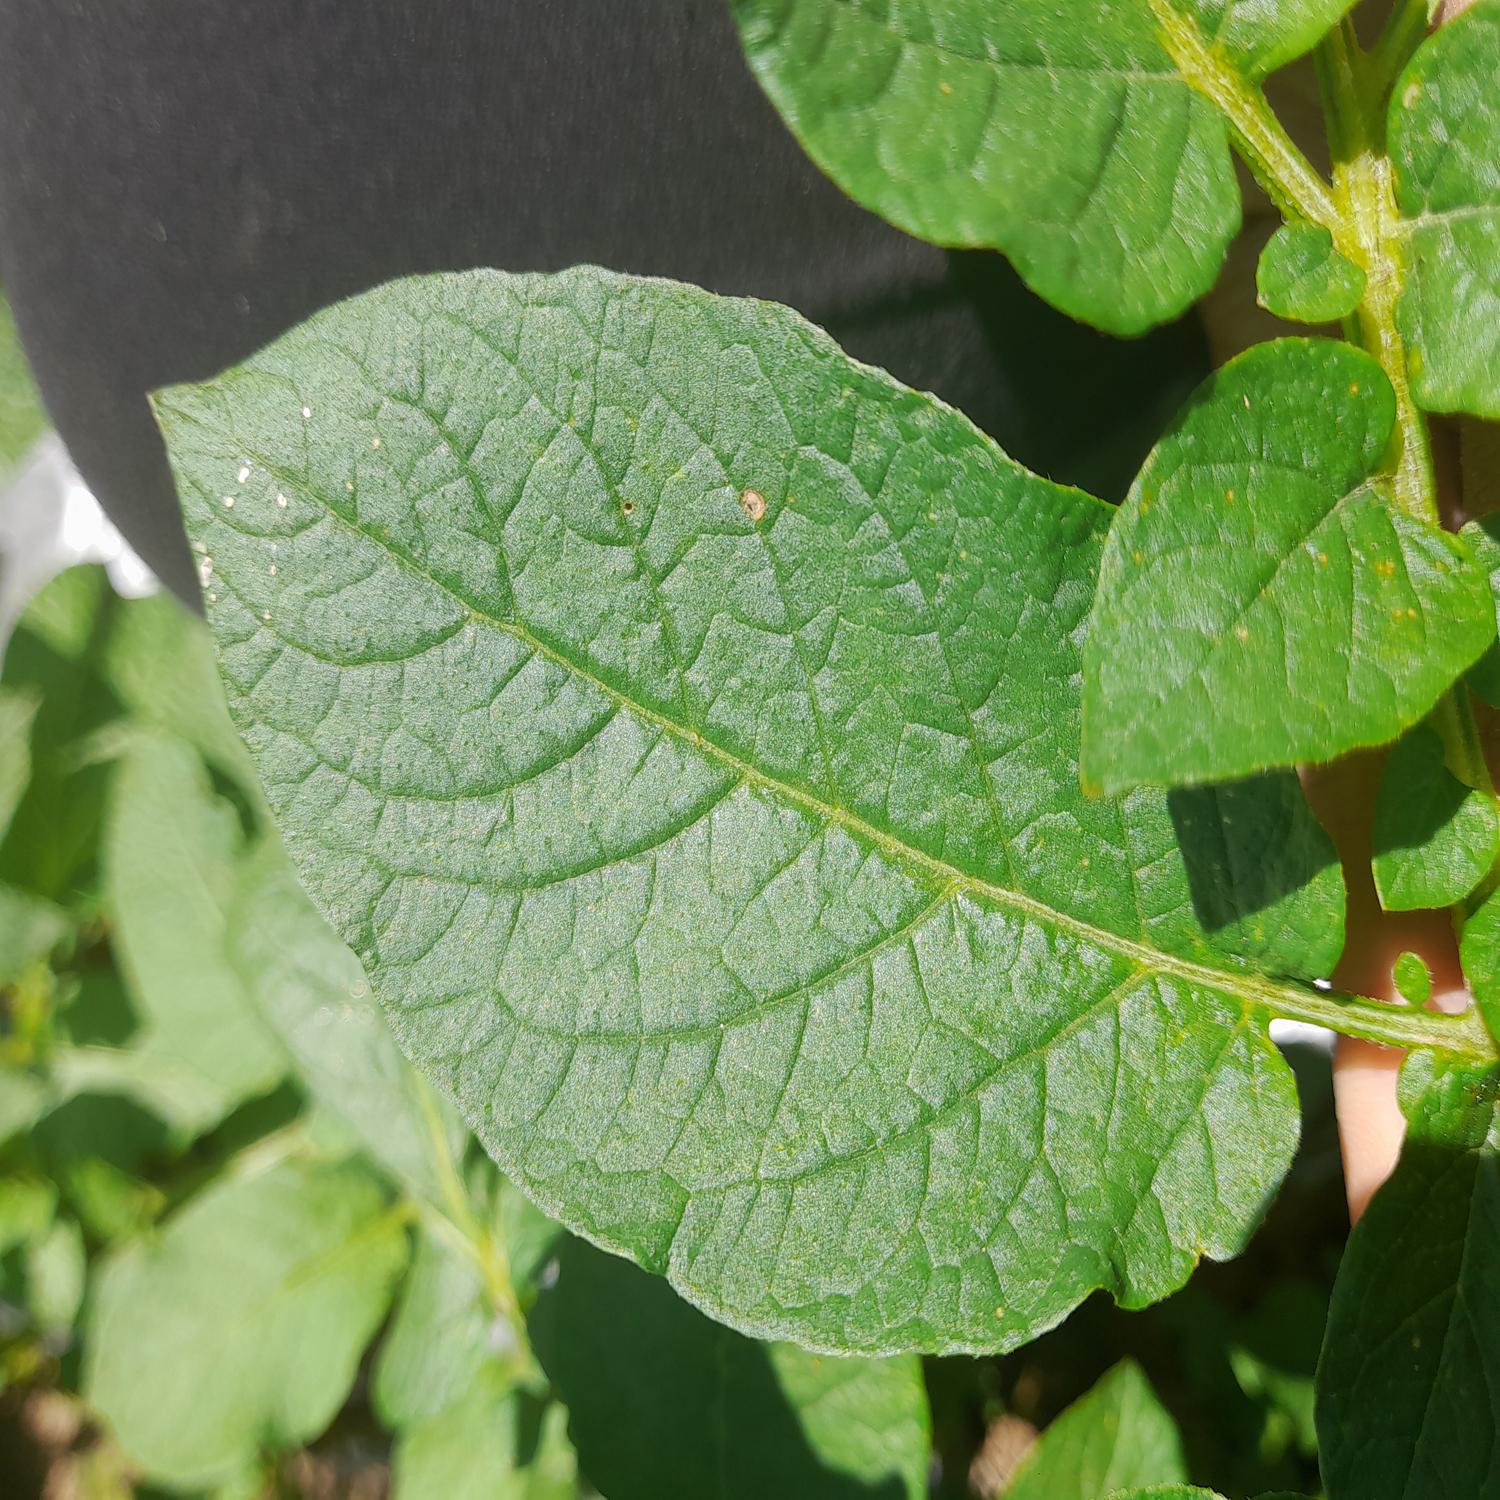
Label: Healthy